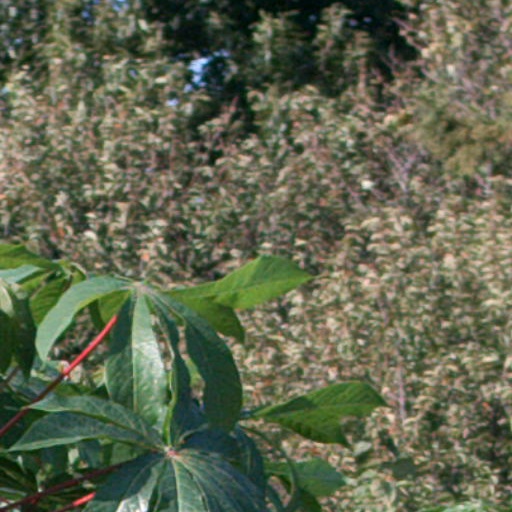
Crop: cassava